C11ORF97

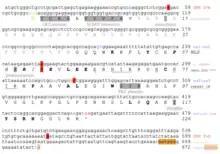
Annotated conceptual translation of human C11ORF97 mRNA with aligned peptide sequence, showing important conserved, repeated, and modified regions.

Human C11ORF97 expression is seen in many tissues, however, it is mainly seen in the lungs and the brain. According to Human Protein Atlas, the consensus dataset for RNA tissue specificity on C11ORF97 shows six different parts of the brain having some of the highest expression, stating that the enriched groups are brain, choroid plexus, fallopian tube, and lung. According to The Human Protein Atlas, human C11ORF97 RNA tissue specificity was highest in different parts of the brain, as well as the lungs. Although it was high in testes, this is most likely not significant to this gene.